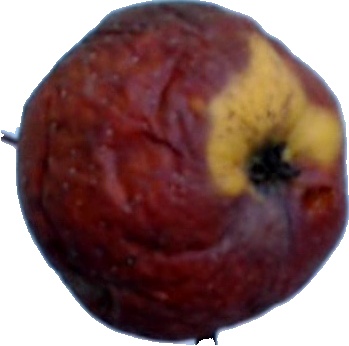
Label: apple_rotten_1